Blondie (comic strip)

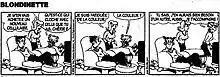
The French version of "Blondie" from January 3, 2006

"Blondie" was adapted into a long-running series of 28 low-budget theatrical B-features, produced by Columbia Pictures. Beginning with "Blondie" in 1938, the series lasted 12 years, through "Beware of Blondie" (1950). The two major roles were Penny Singleton as Blondie and Arthur Lake (whose first starring role was another comic strip character, Harold Teen) as Dagwood. Faithfulness to the comic strip was a major concern of the creators of the series. Little touches were added that were iconic to the strip, like the appearance of Dagwood's famous sandwiches—and the running gag of Dagwood colliding with the mailman amid a flurry of letters, which preceded the title sequence in almost every film.